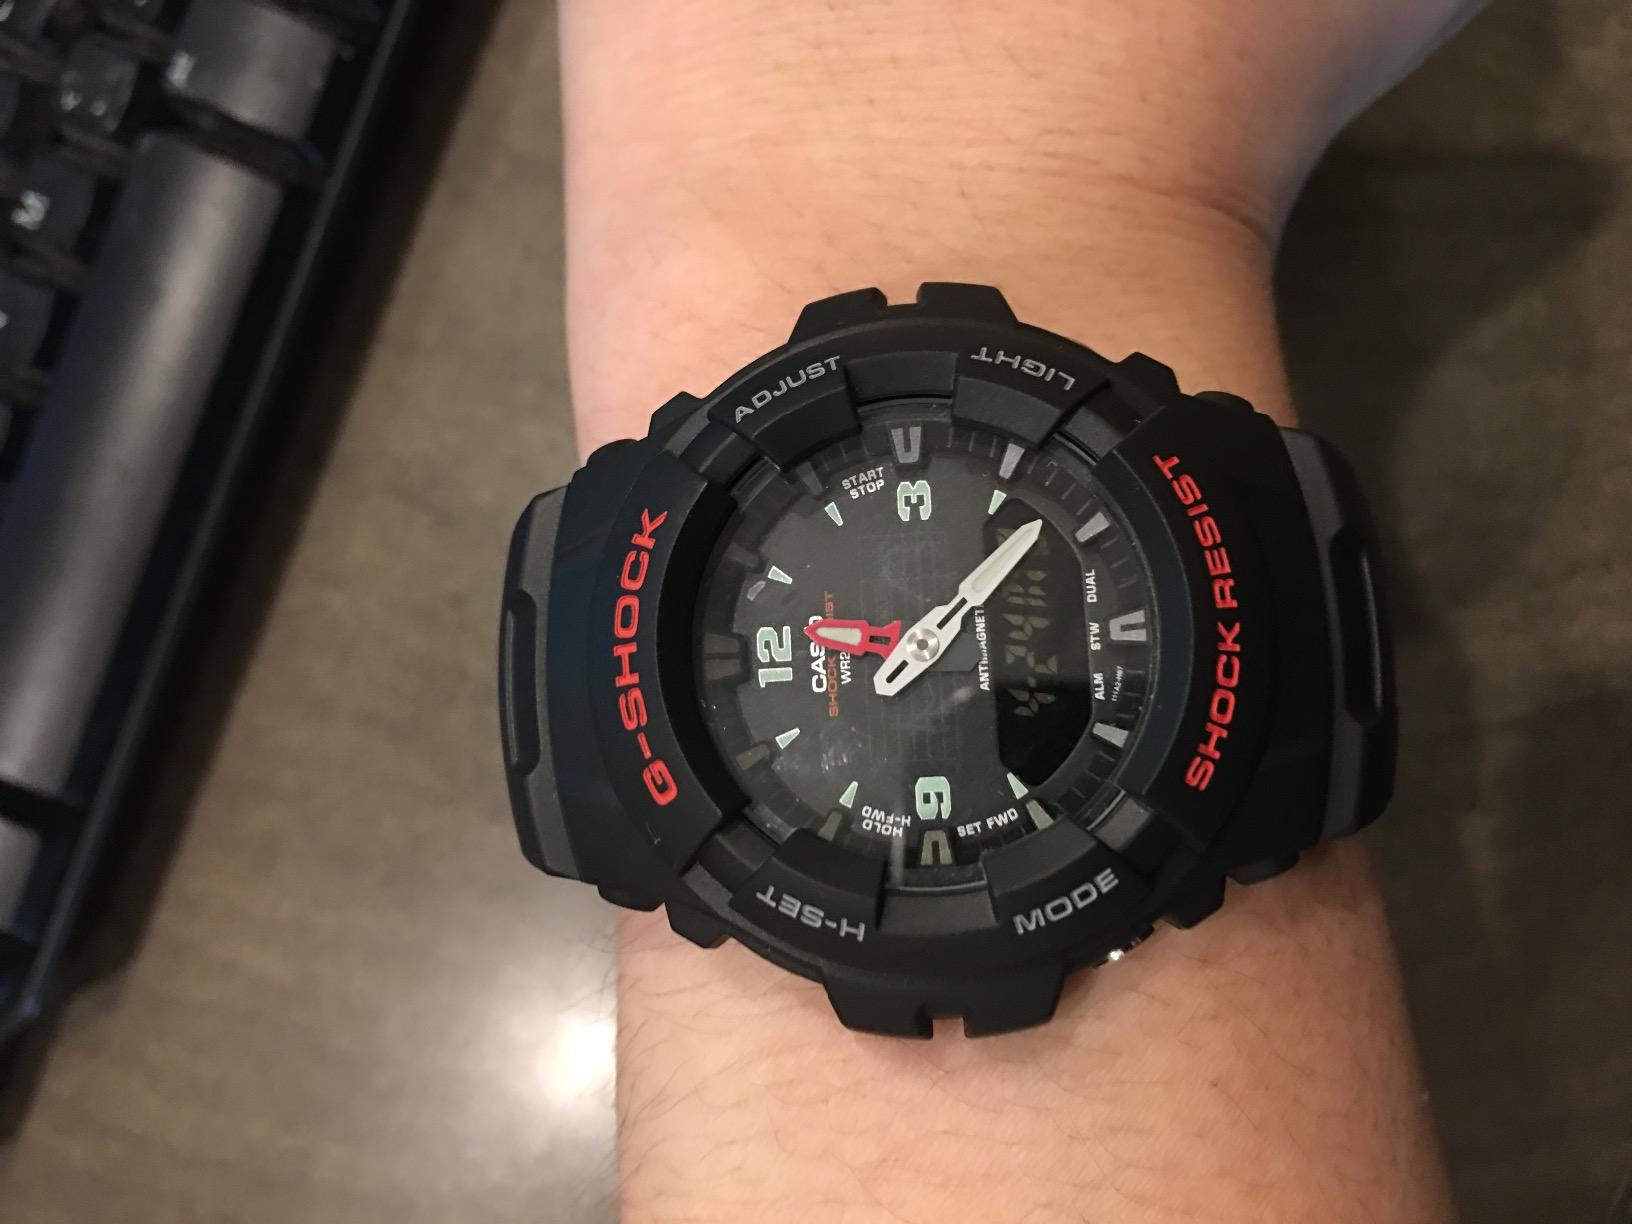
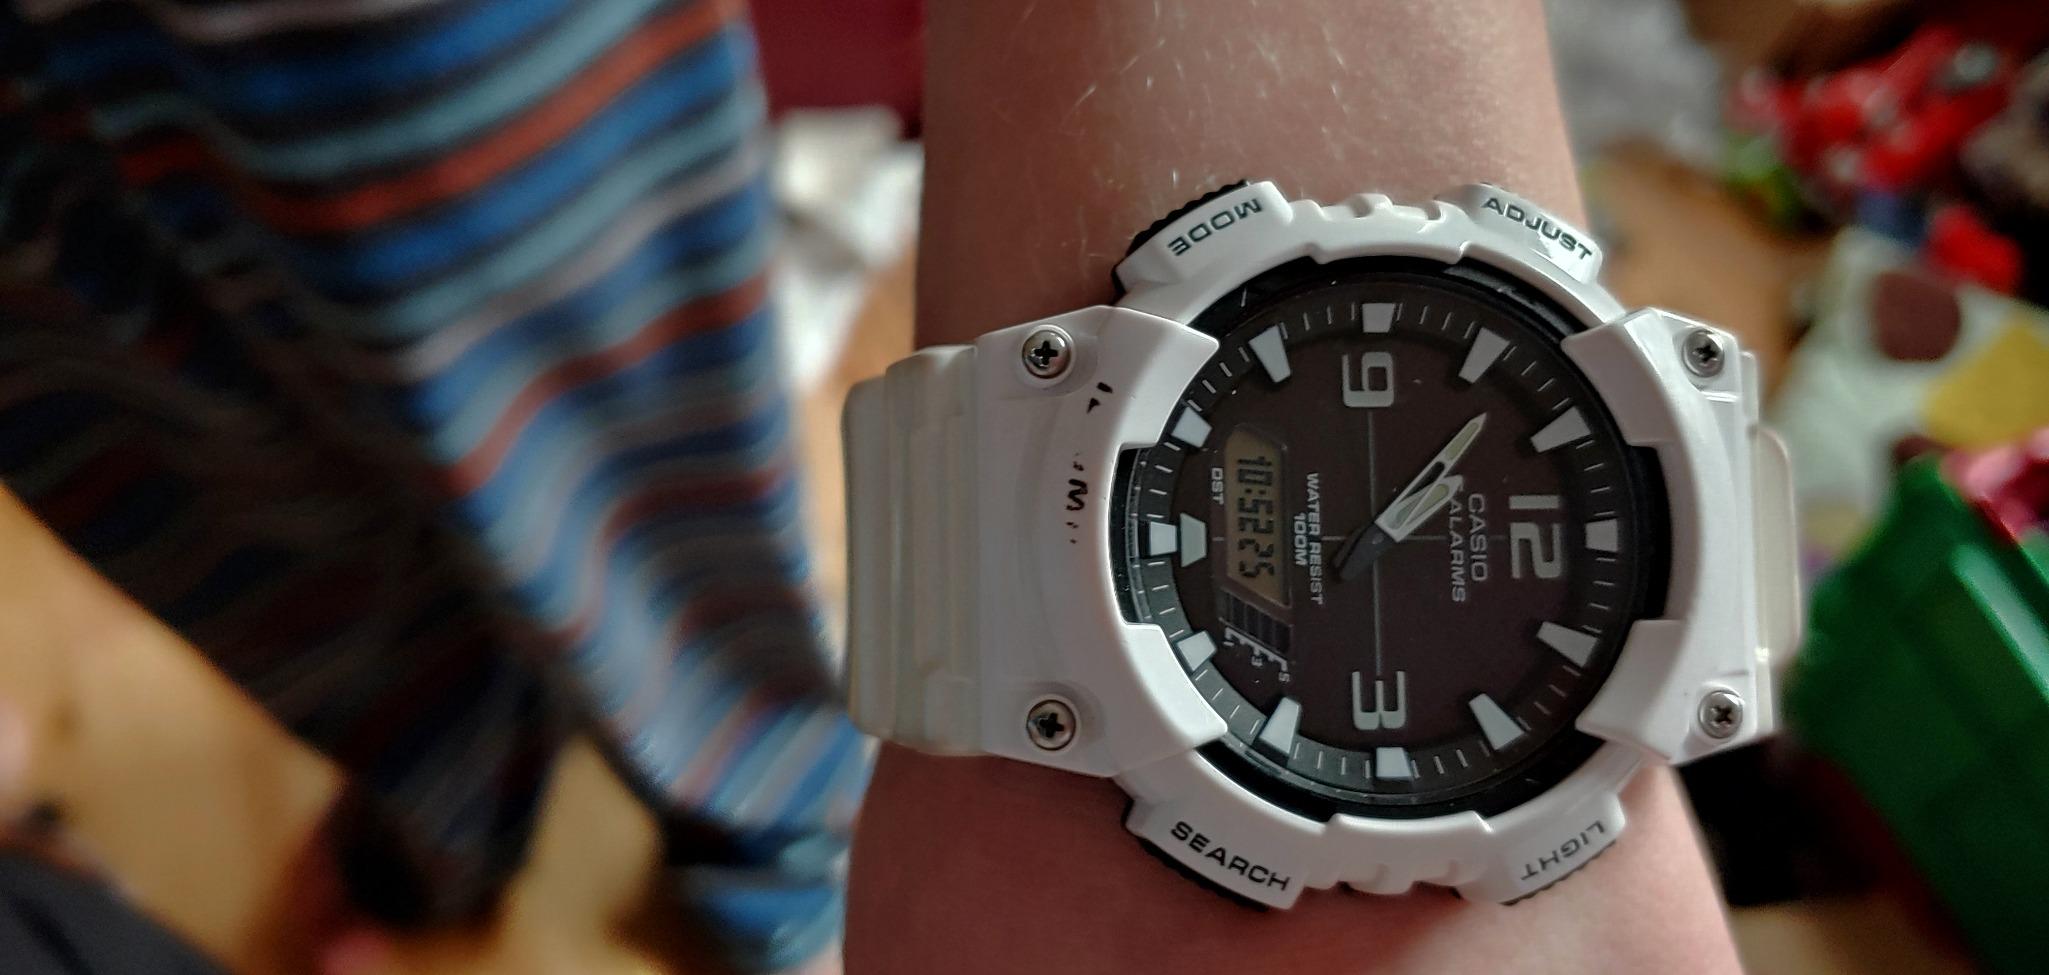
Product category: accessories_watch
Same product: no